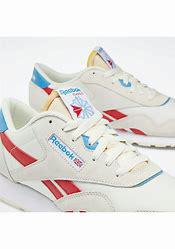
Brand: Reebok
Model: Classic Nylon